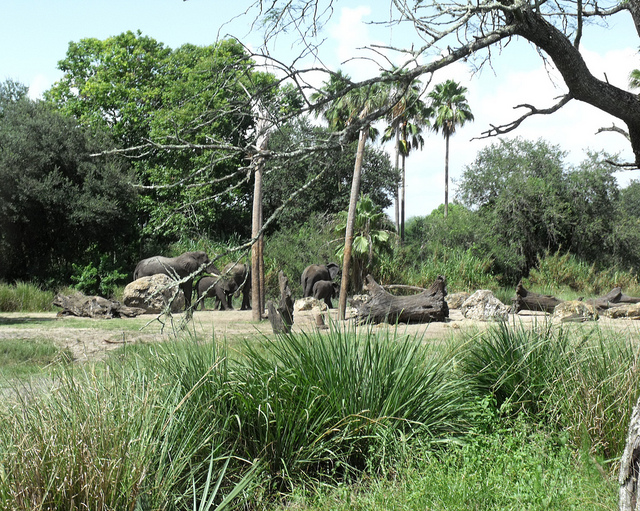
user: Given an image and a question. Answer the question in a short answer. Question: What do these animals eat? Short Answer:
assistant: plant